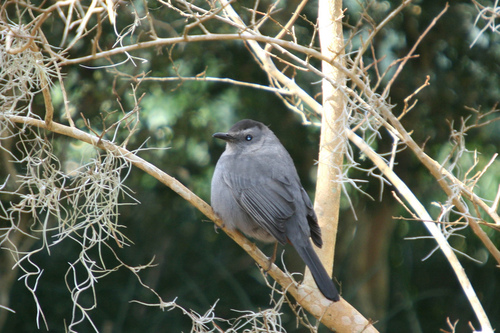
this bird is nearly all gray with a darker crown and tail.
a grey bird with a small beak and small beady blue eyes,
this bird has a short curved bill, gray wings, and a dark gray crown.
a plump gray bird with black eyes and a short bill.
small grey bird with darker shade of grey on its crown and short bill.
this small, grey bird has a black bill and light grey belly.
this bird has wings that are gray and has a white belly
this particular bird has a belly that is gray with black and white patches
this bird has a solid light blue eye, with greyish blue plumage all over it's body.
this bird is gray in color, and has a black beak.
Species: Gray Catbird